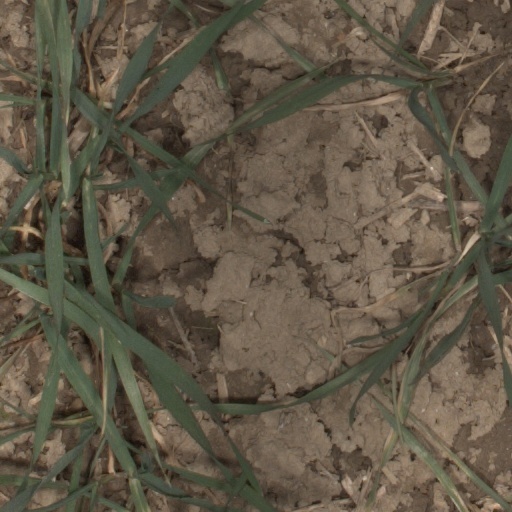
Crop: wheat